Eisenhower jacket

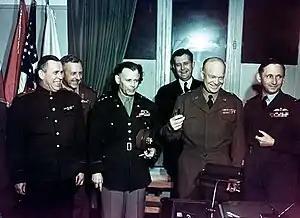
Eisenhower, wearing his M44 jacket, with some Allied commanders following the signing of the German Instrument of Surrender at Reims.

The jacket that emerged was waist-length, and made of 18-ounce olive drab wool serge. It featured notched lapels, a closable "storm collar", snag-free fly front buttons and flapped, bellows breast pockets, shoulder straps for gear retention, and roomy sleeves to accommodate insulating layers.